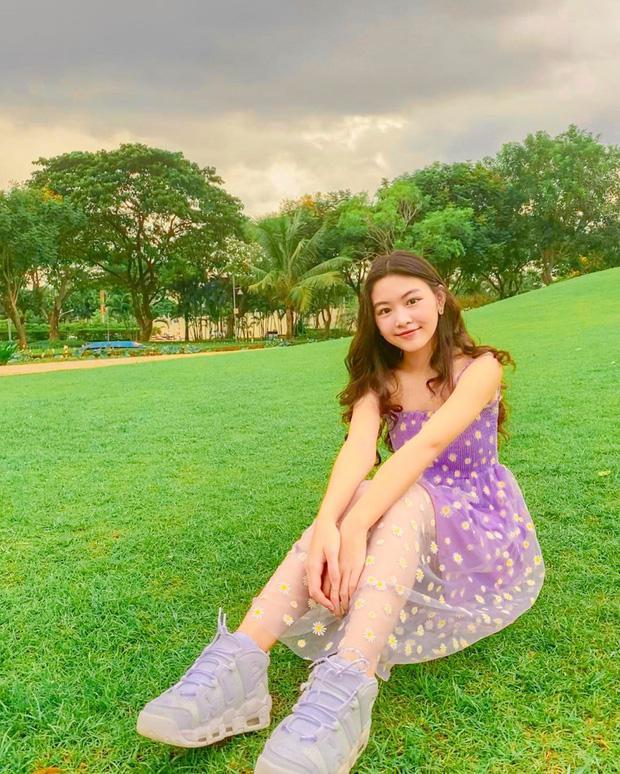
có một cô gái mặc váy tím ở trên bãi cỏ xanh